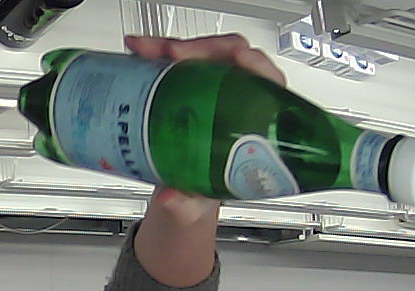
Product: sanpellegrino_water